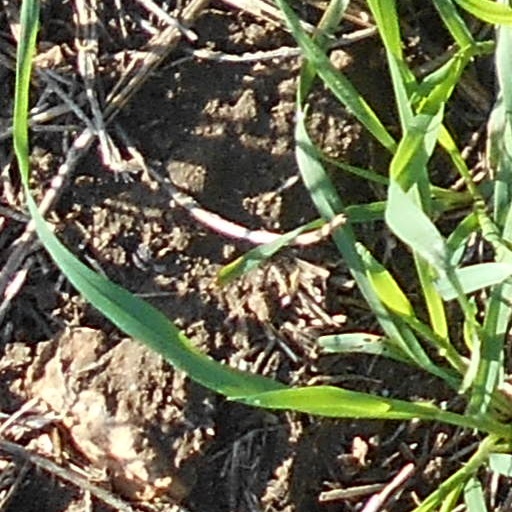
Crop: wheat